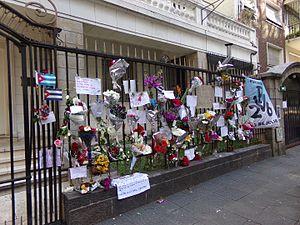
Fidel Castro [fidɛl kastʁo], né le 13 août 1926 à Birán et mort le 25 novembre 2016 à La Havane, est un révolutionnaire et homme d'État cubain. Il dirige la République de Cuba, pendant 49 ans, comme Premier ministre de 1959 à 1976 et ensuite comme président du Conseil d'État et président du Conseil des ministres de 1976 à 2008. C’est son frère Raúl Castro qui lui succède.